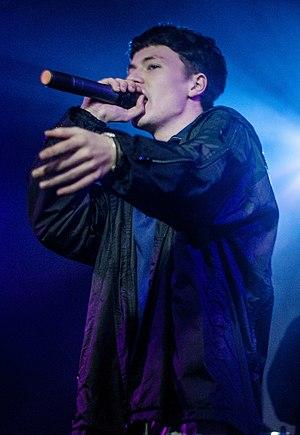
Bladee est un rappeur, chanteur, auteur-compositeur, producteur de disques et créateur de mode suédois. Il est membre du groupe musical Drain Gang, alias Gravity Boys.